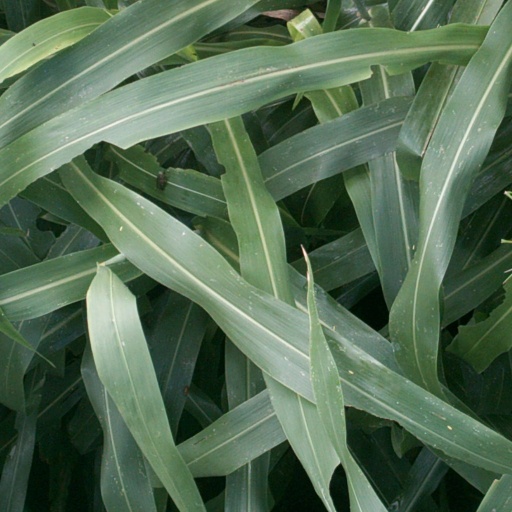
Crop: sorghum